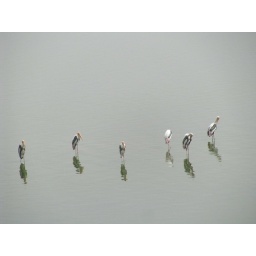
Scorching sun and these birds all lined up in the lake behind.